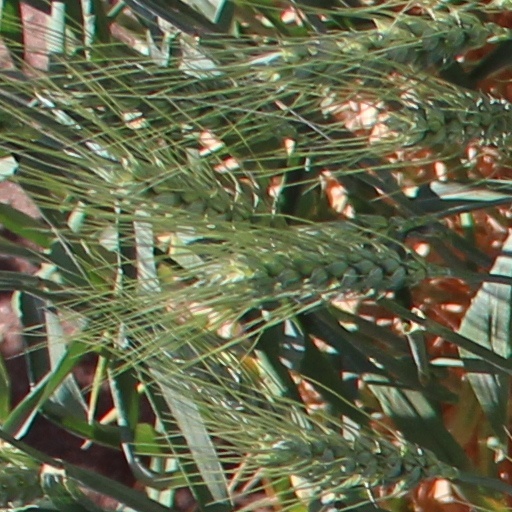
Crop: wheat